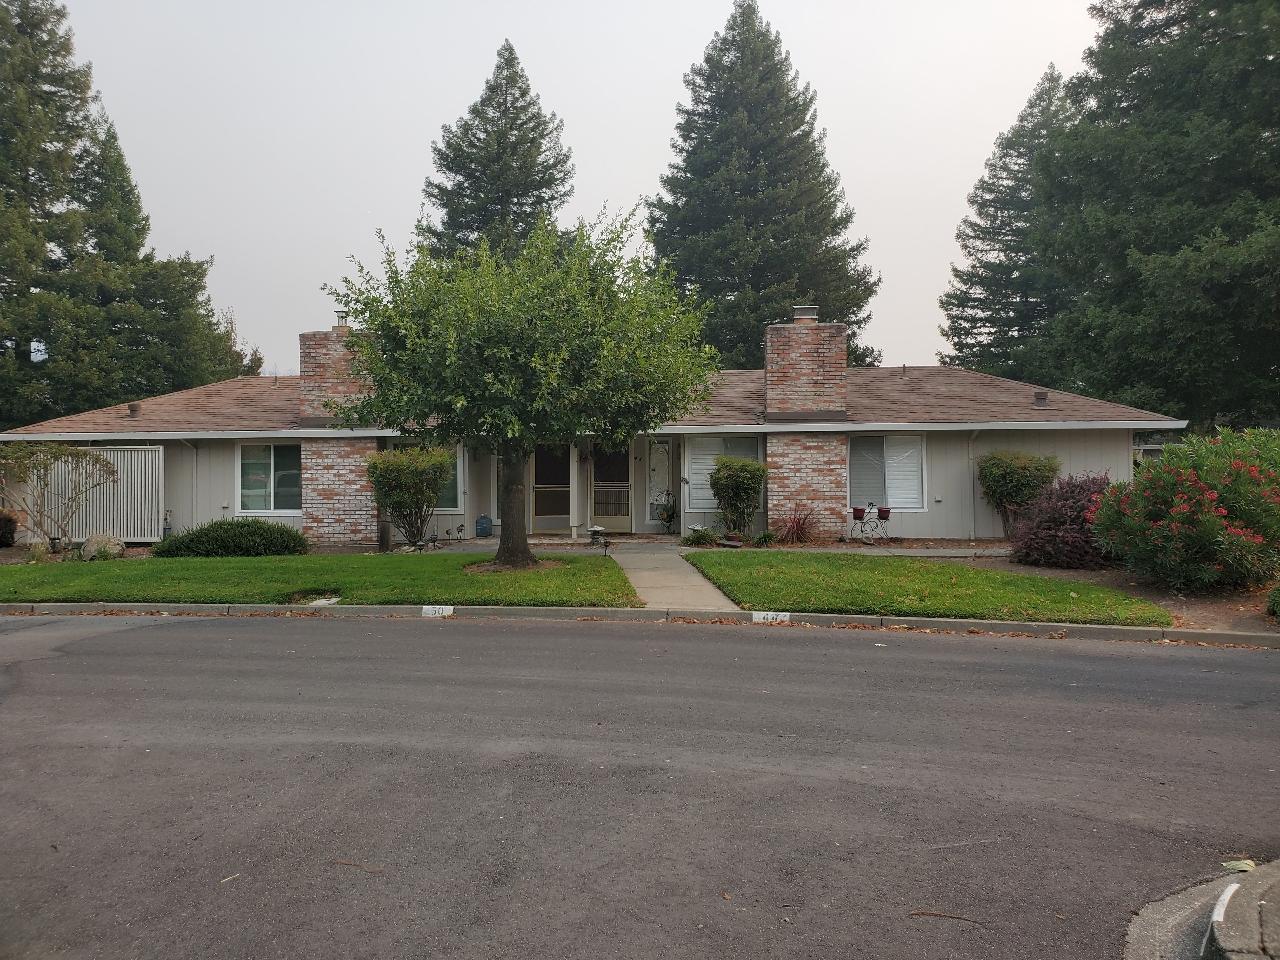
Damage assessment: no_damage